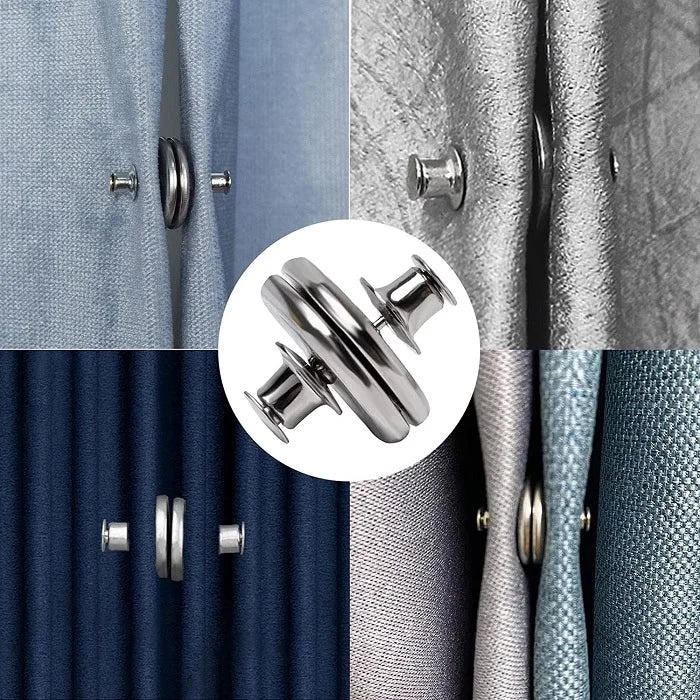
Magnetic Curtain Button Buckle Set
Brand: Rampage
🧲✨Features strong magnets that securely hold curtains in place without the need for hooks or ties. Simply bring the two magnets together for a firm and adjustable hold.🧲✨ 🧵🔒Boasts a stylish and sophisticated design with decorative buttons or embellishments that enhance the aesthetic of your curtains and room decor.🧵🔒 🔗💫No tools required—just wrap the magnetic buckles around your curtains and let the magnets snap into place. Suitable for a variety of curtain fabrics and thicknesses🔗💫 🌟🧸Ideal for use with all types of curtains, including drapes, sheers, and blinds. Can also be used for other decorative purposes around the home🌟🧸 🧸🛋️🎀Allows you to adjust the tightness and placement of your curtains easily, providing flexibility in how you style your window treatments🧸🛋️ 🛠️💭Made from quality materials such as stainless steel, ensuring long-lasting performance and a polished look.🛠️💭 🧑‍🔧The compact design makes them easy to store and handle, and the lightweight construction ensures they won’t add bulk to your curtains🧑‍🔧 🔗💫 Position one magnetic buckle on each side of the curtain. Wrap the buckle around the curtain where you want to create a hold-back effect.🔗💫 🛋️🎀Bring the two magnetic ends together to secure the curtain in place. Adjust the placement and tightness as needed to achieve the desired look🛋️🎀 🛠️💭Use the buckles to create a stylish draped effect or to hold back the curtains for a more open and airy feel.🛠️💭 🧑‍🔧To change the look or reposition, simply pull apart the magnets and adjust as needed. The easy removal and repositioning make them perfect for flexible styling🧑‍🔧
Category: Home & Garden > Decor > Window Treatment Accessories > Curtain Holdbacks & Tassels > Curtain Holdbacks